St. Lamberti, Hildesheim

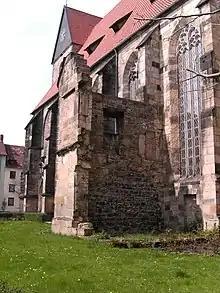
Southern annex left as a ruin as a memorial, 2006

The church was almost destroyed by Allied bombing on 22 March 1945. It had already suffered significant damage to the choir's roof and windows in February of that year, but the latter air-raid razed all but the base of the tower and some remnants of the nave's walls. A rebuilding program, sponsored by the Protestant Church, was completed in 1952. However, a southern annex, dating from 1482, was left in ruins as a memorial monument. The tower was left with a provisional roof, but was given a new spire in 2007.